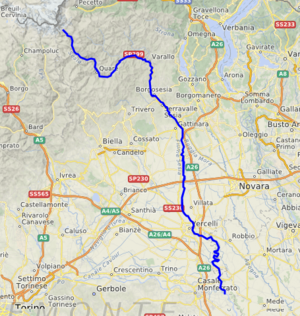
carte réalisée sur umap This map was created from OpenStreetMap project data, collected by the community. This map may be incomplete, and may contain errors. Don't rely solely on it for navigation.
La Sesia est une rivière du Piémont, une des plus longues de la région avec ses 140 km et affluent de gauche du fleuve Pô en Italie.